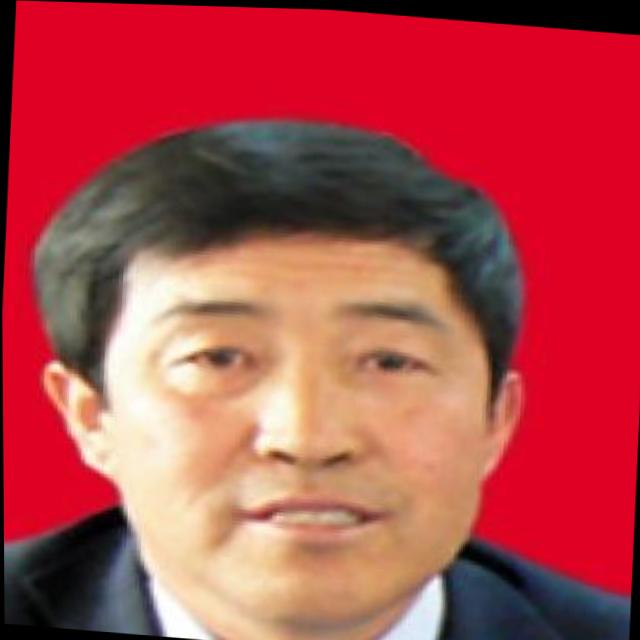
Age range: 45-64